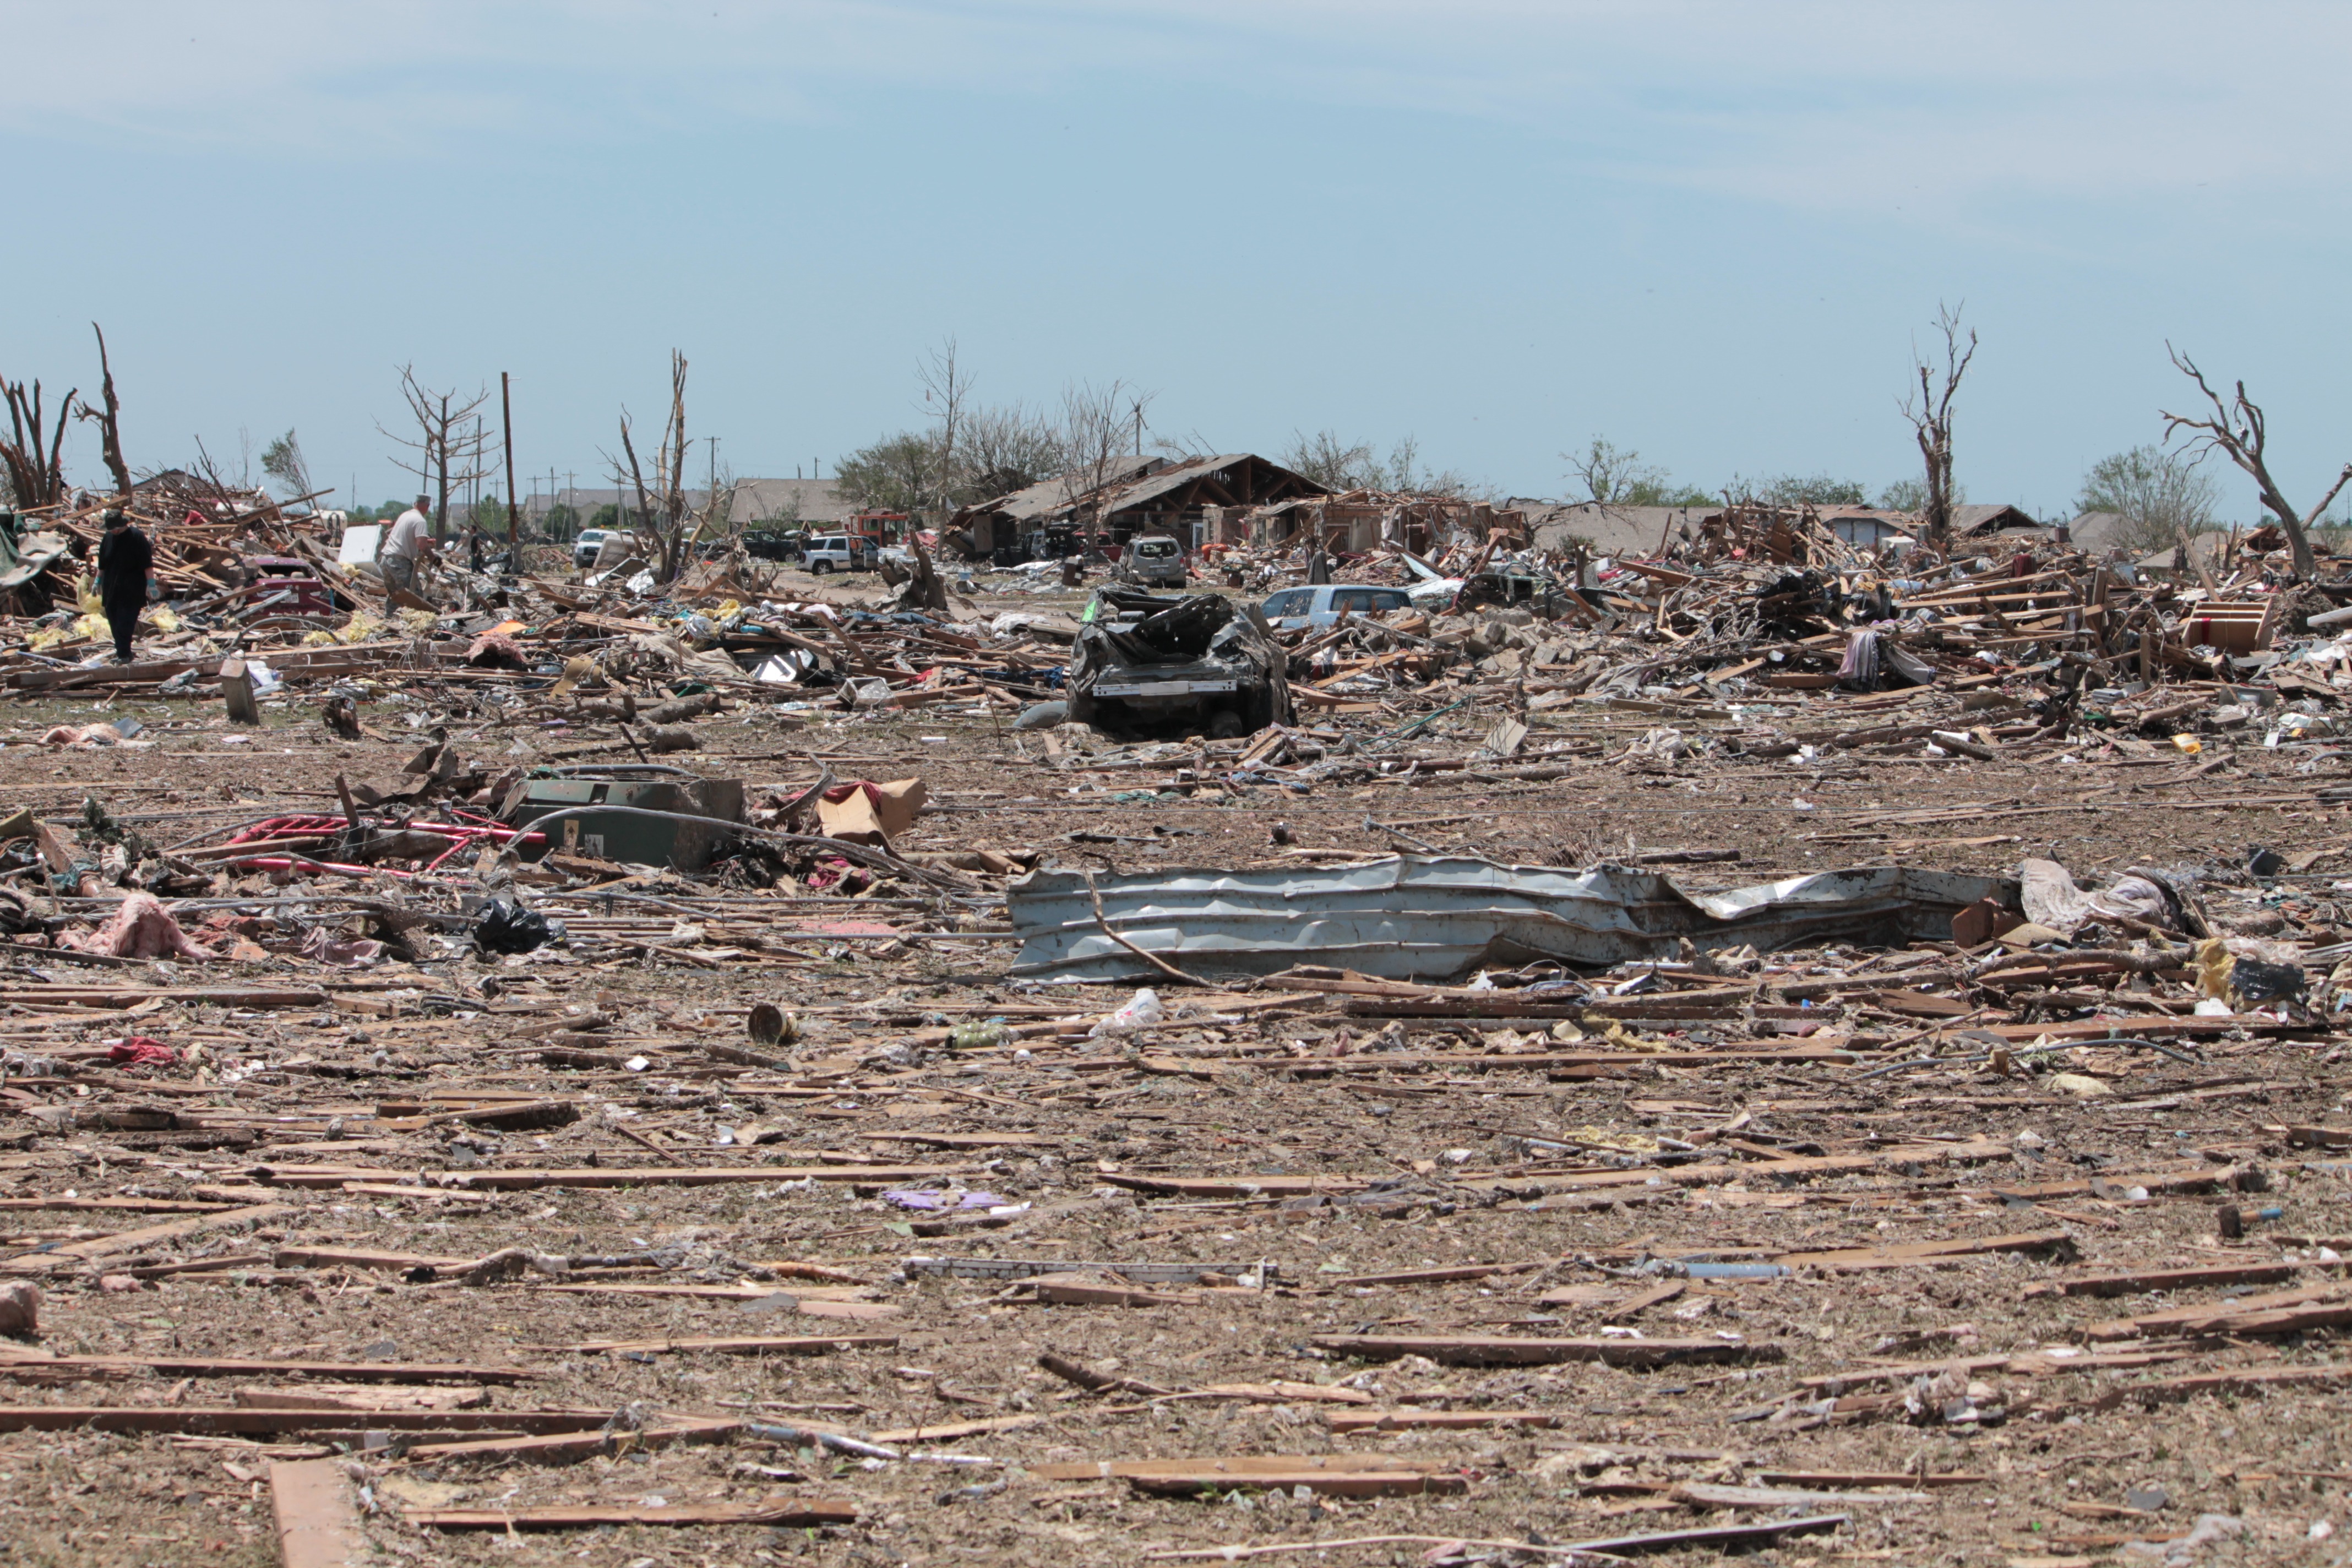
ruin, destroyed, tornado, natural disaster, disaster, destruction, oklahoma, earthquake, moore, devastation, geological phenomenon